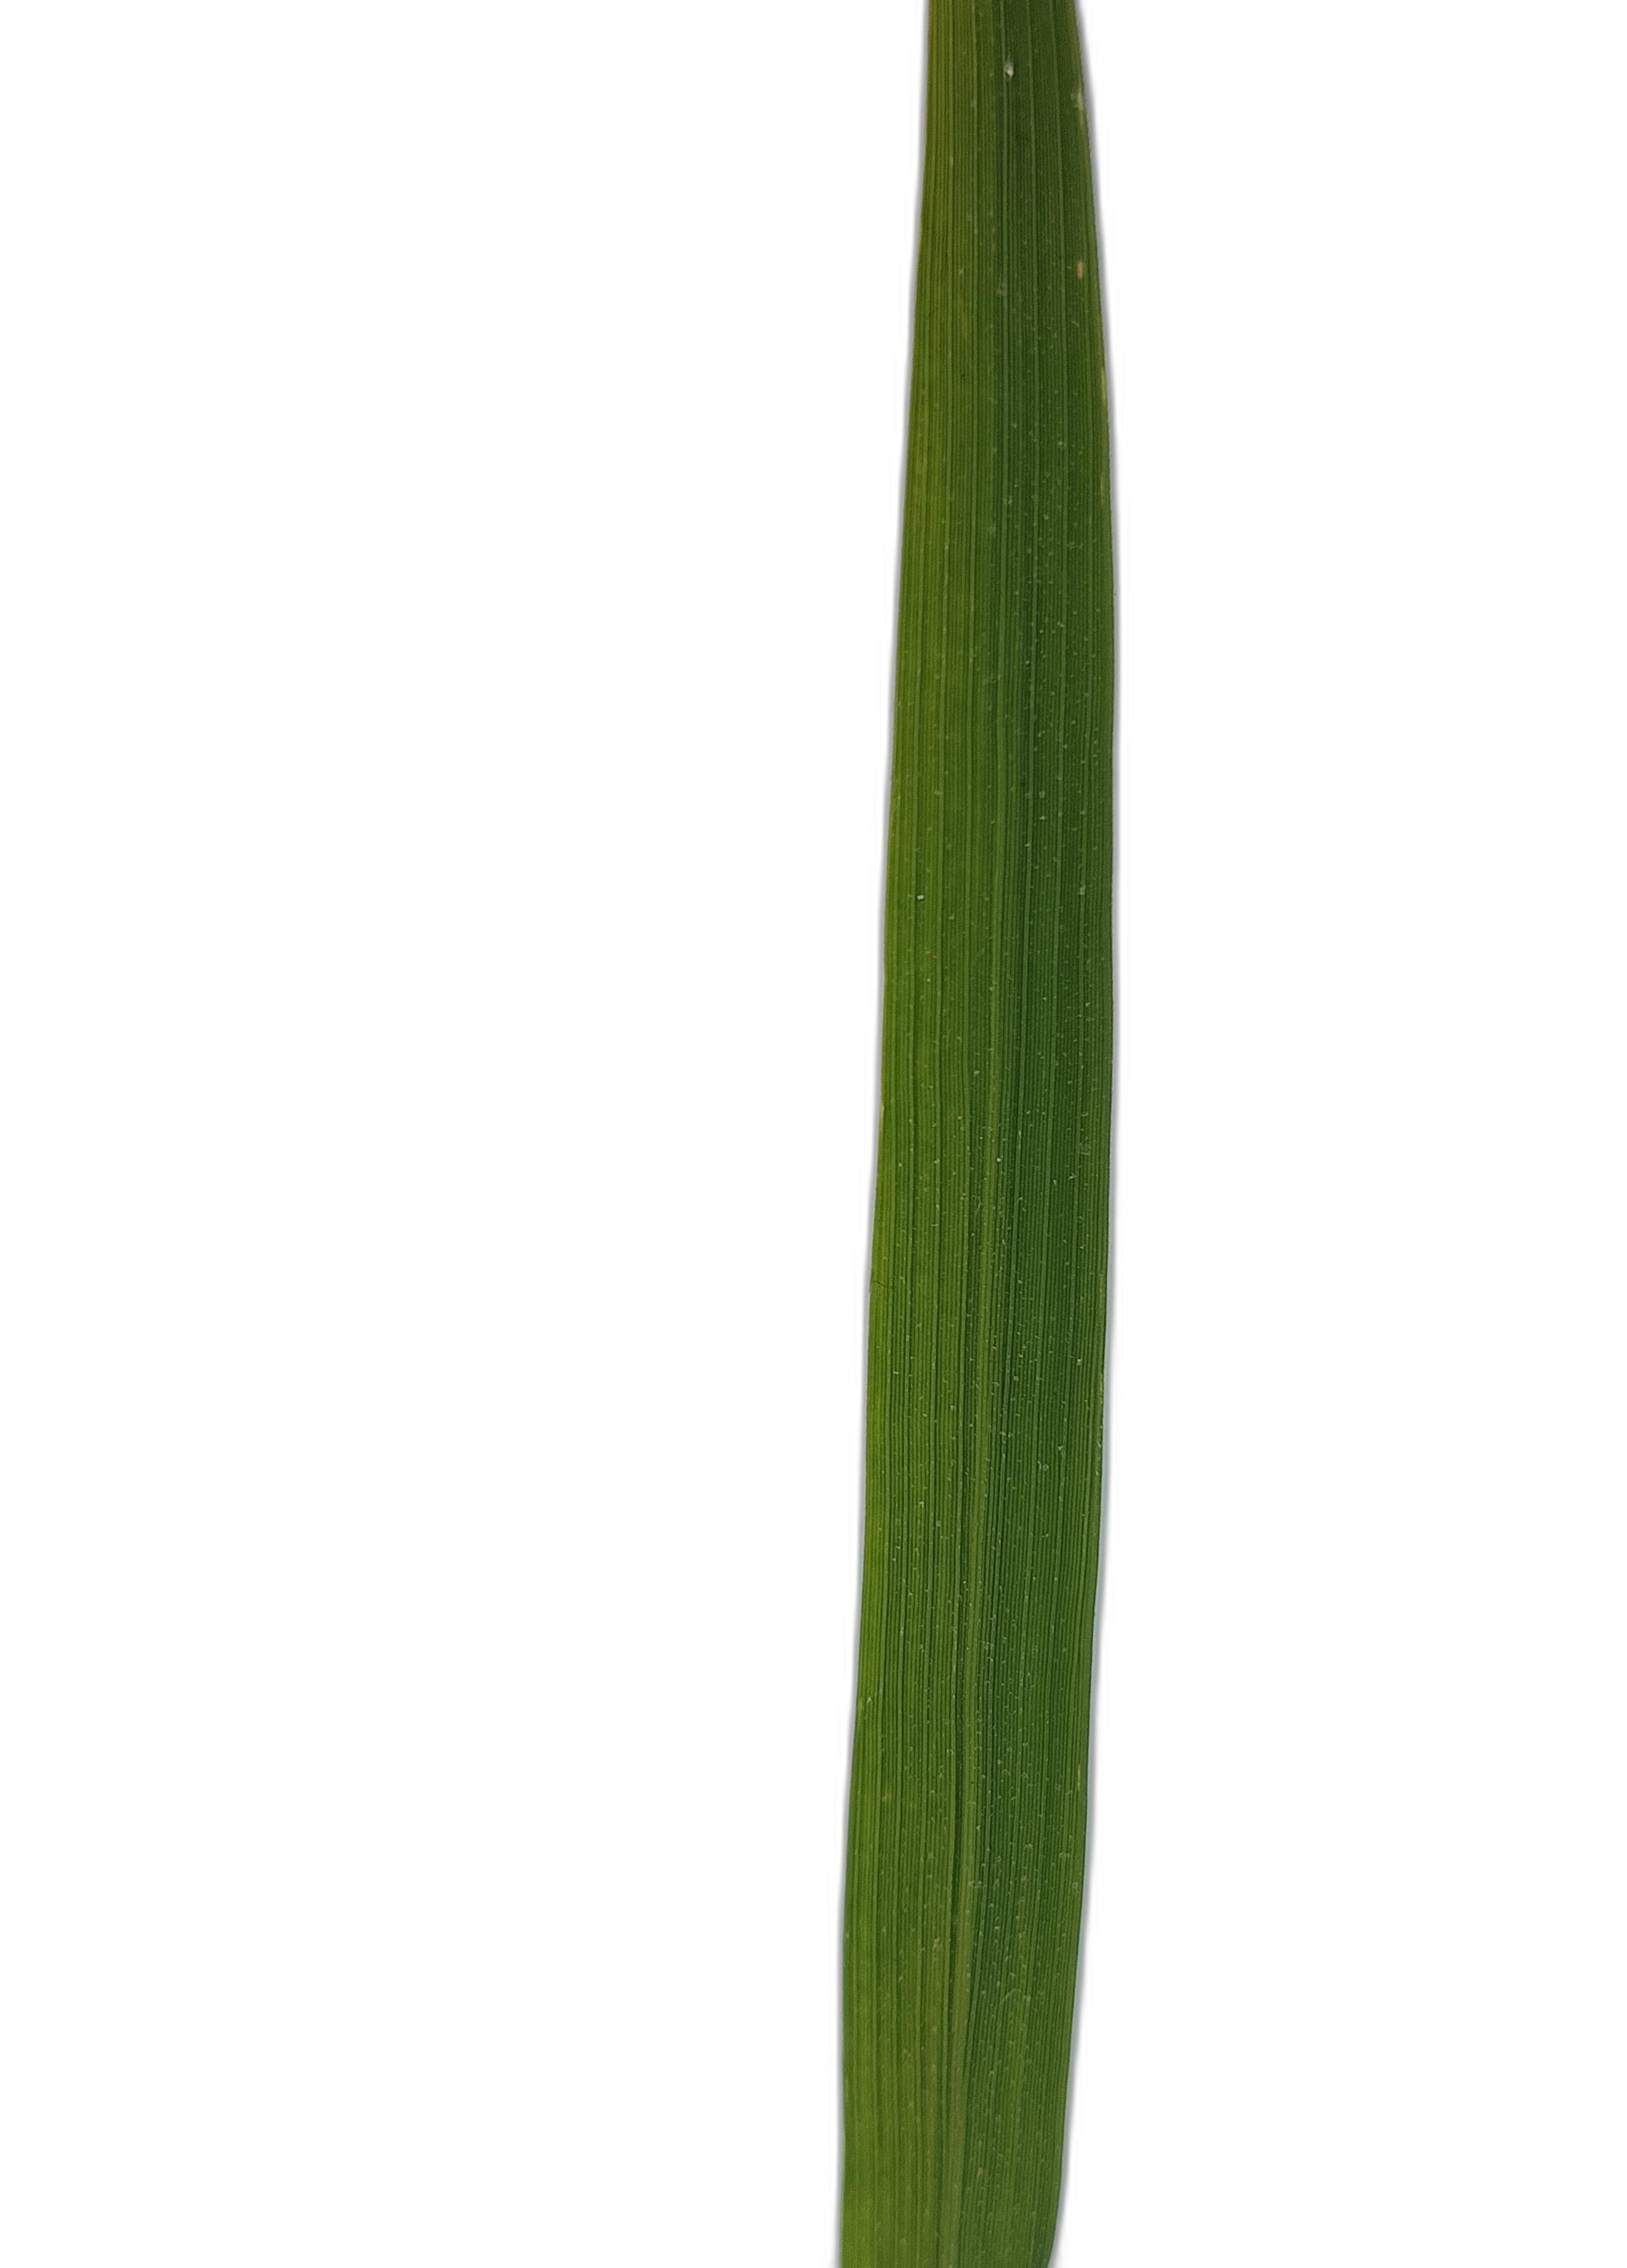
Label: Healthy